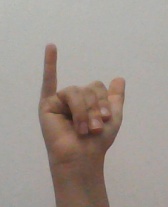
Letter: ya